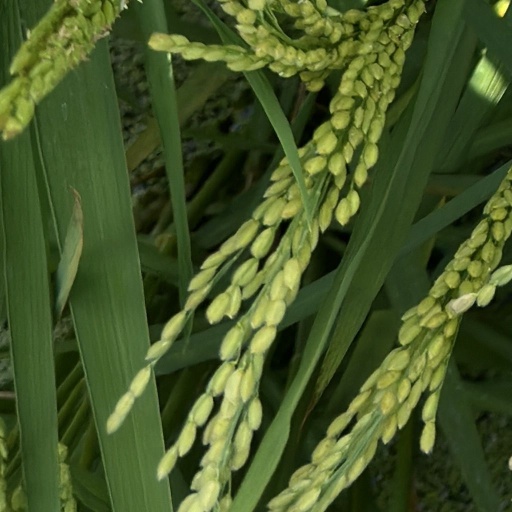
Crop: rice